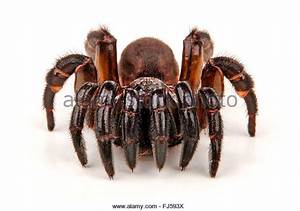
Label: spider